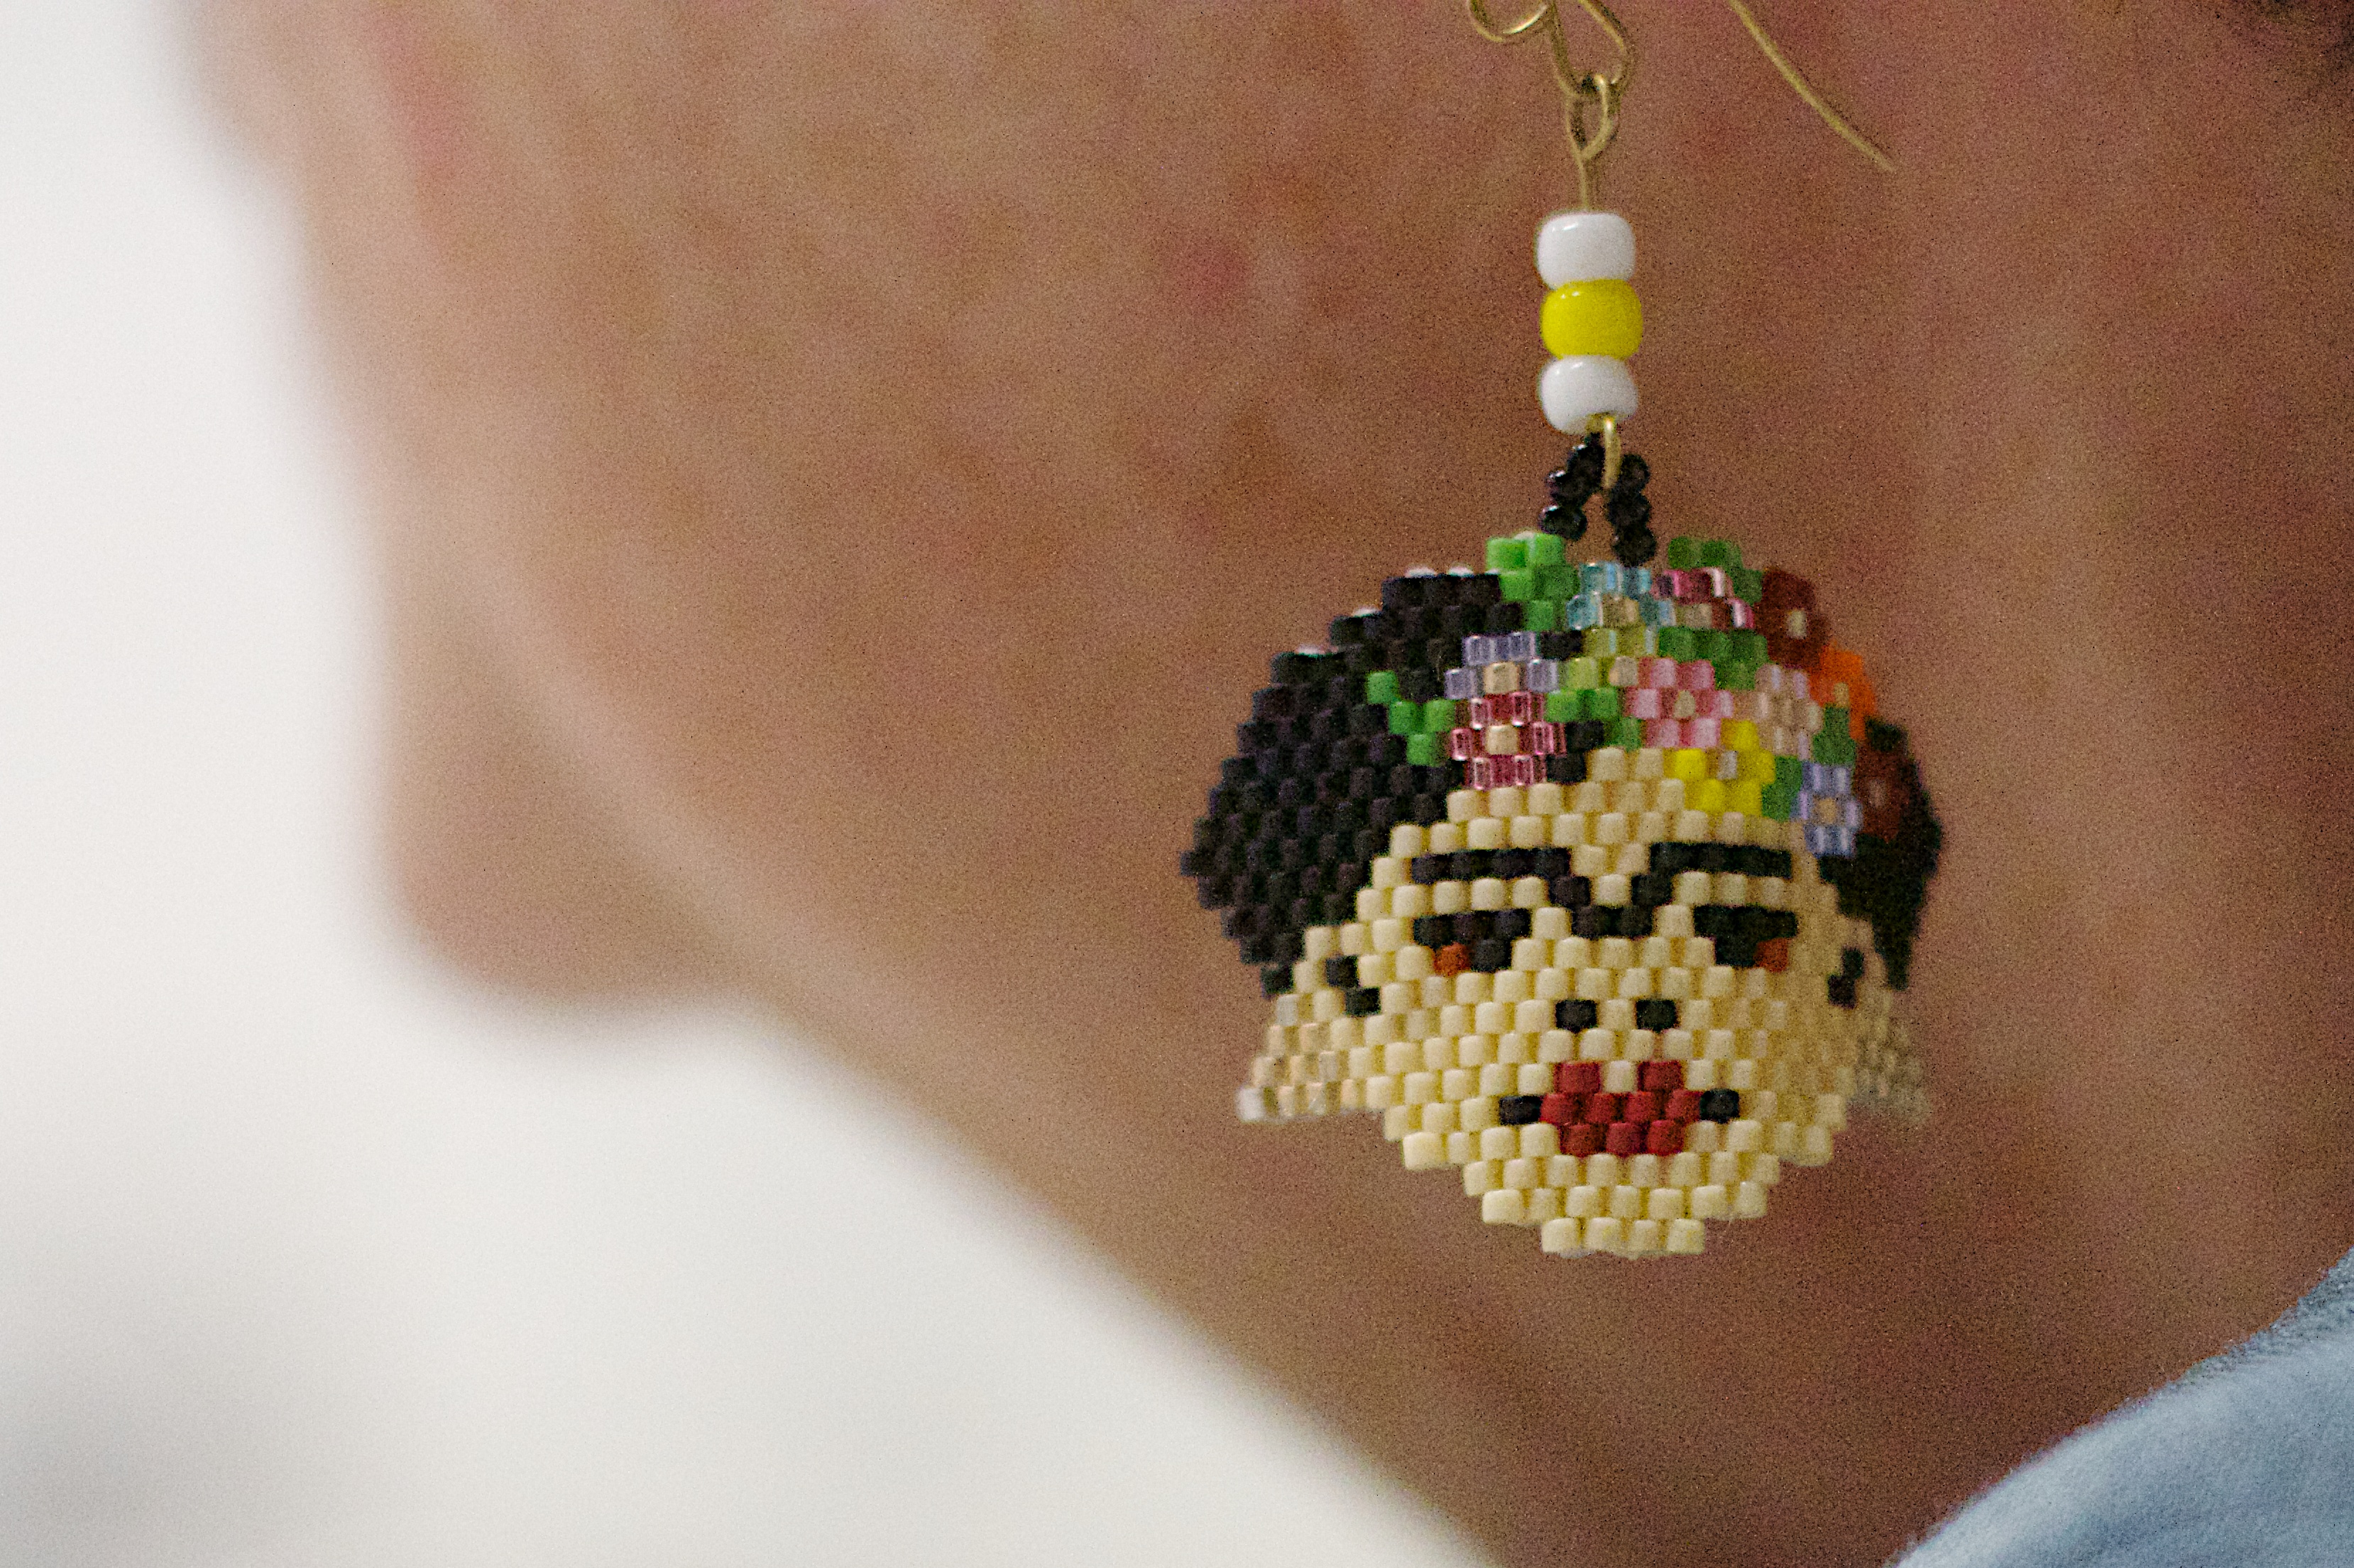
hand, yellow, bead, necklace, jewellery, art, earrings, udgagora, fashion accessory